Vandalic War

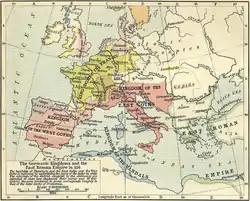
Map of the East Roman Empire and the Germanic kingdoms of the western Mediterranean in 526

In the course of the gradual decline and dissolution of the Western Roman Empire in the early 5th century, the Germanic tribe of the Vandals, allied with the Alans, had established themselves in the Iberian Peninsula. In 429, the Roman governor of the Diocese of Africa, Bonifacius, who had rebelled against the West Roman emperor Valentinian III (r. 425–455) and was facing an invasion by imperial troops, called upon the Vandalic King Geiseric for aid. Thus, in May 429, Geiseric crossed the straits of Gibraltar with his entire people, reportedly 80,000 in total.